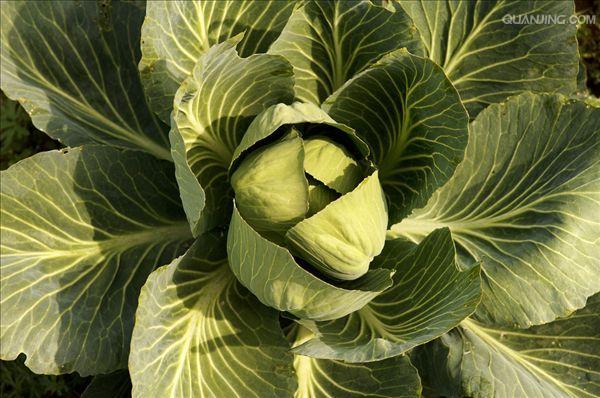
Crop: unknown
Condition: cabbage